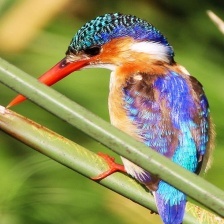
Species: MALACHITE KINGFISHER
Scientific name: CORYTHORNIS CRISTATUS